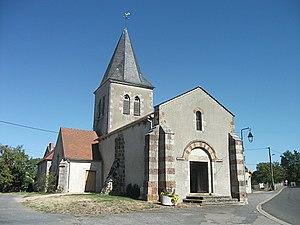
Église de Louroux-de-Bouble, Allier, Auvergne-Rhône-Alpes, France. [19005]
Louroux-de-Bouble est une commune française, située dans le département de l'Allier en région Auvergne-Rhône-Alpes.